Carla Field

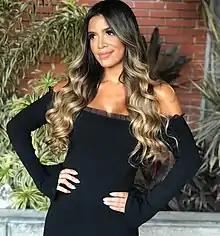

Carla Cristina Field Rondón (born August 2, 1991) is a Venezuelan television host, model, fashion blogger, and actress. She gained national recognition after her participation in the XLIII Feria de la Chinita beauty pageant.